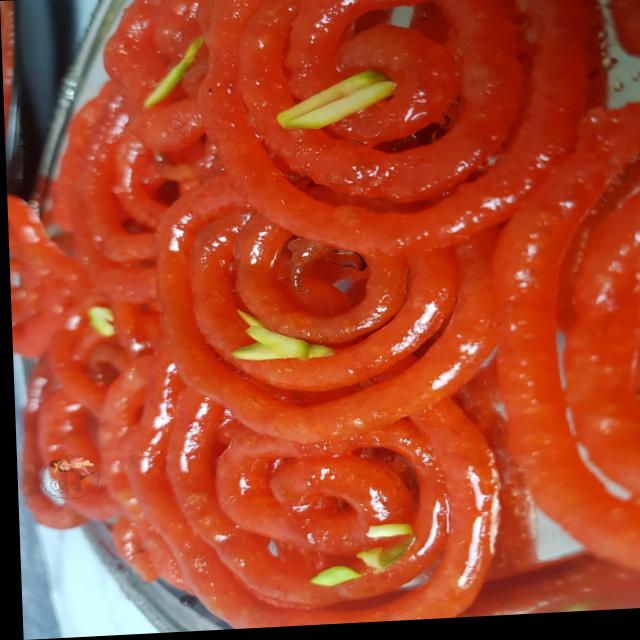
Dish: jalebi